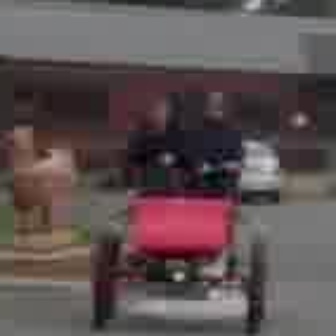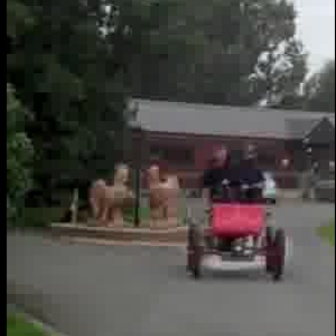
  Please identify the target specified by the bounding box [84,151,264,331] in the first image and locate it in the second image. Return the coordinates in [x_min,y_min,x_max,y_max] format.
Answer: [185,178,285,277]